Baltic states

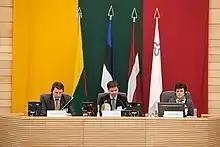
Baltic Assembly session in Seimas Palace, in Vilnius, Lithuania

In the late 1980s, a massive campaign of civil resistance against Soviet rule, known as the Singing revolution, began. On 23 August 1989, the Baltic Way, a two-million-strong human chain, stretched for 600 km from Tallinn to Vilnius. In the wake of this campaign, Gorbachev's government had privately concluded that the departure of the Baltic republics had become "inevitable". This process contributed to the dissolution of the Soviet Union, setting a precedent for the other Soviet republics to secede from the USSR. The Soviet Union recognized the independence of three Baltic states on 6 September 1991. Troops were withdrawn from the region (starting from Lithuania) from August 1993. The last Russian troops were withdrawn from there in August 1994. Skrunda-1, the last Russian military radar in the Baltics, officially suspended operations in August 1998.